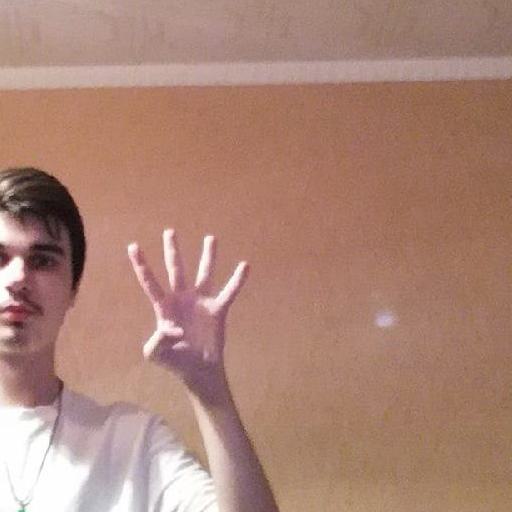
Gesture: four